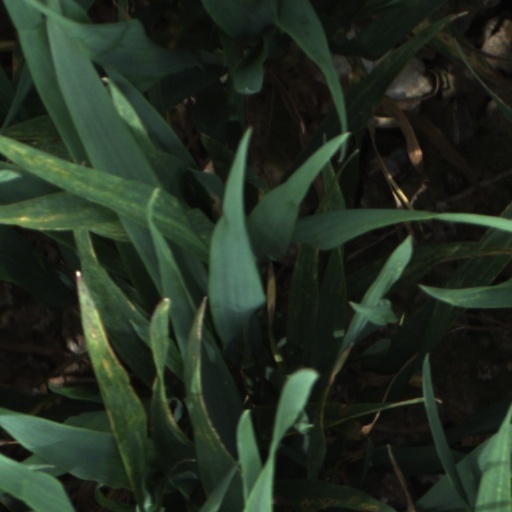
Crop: wheat